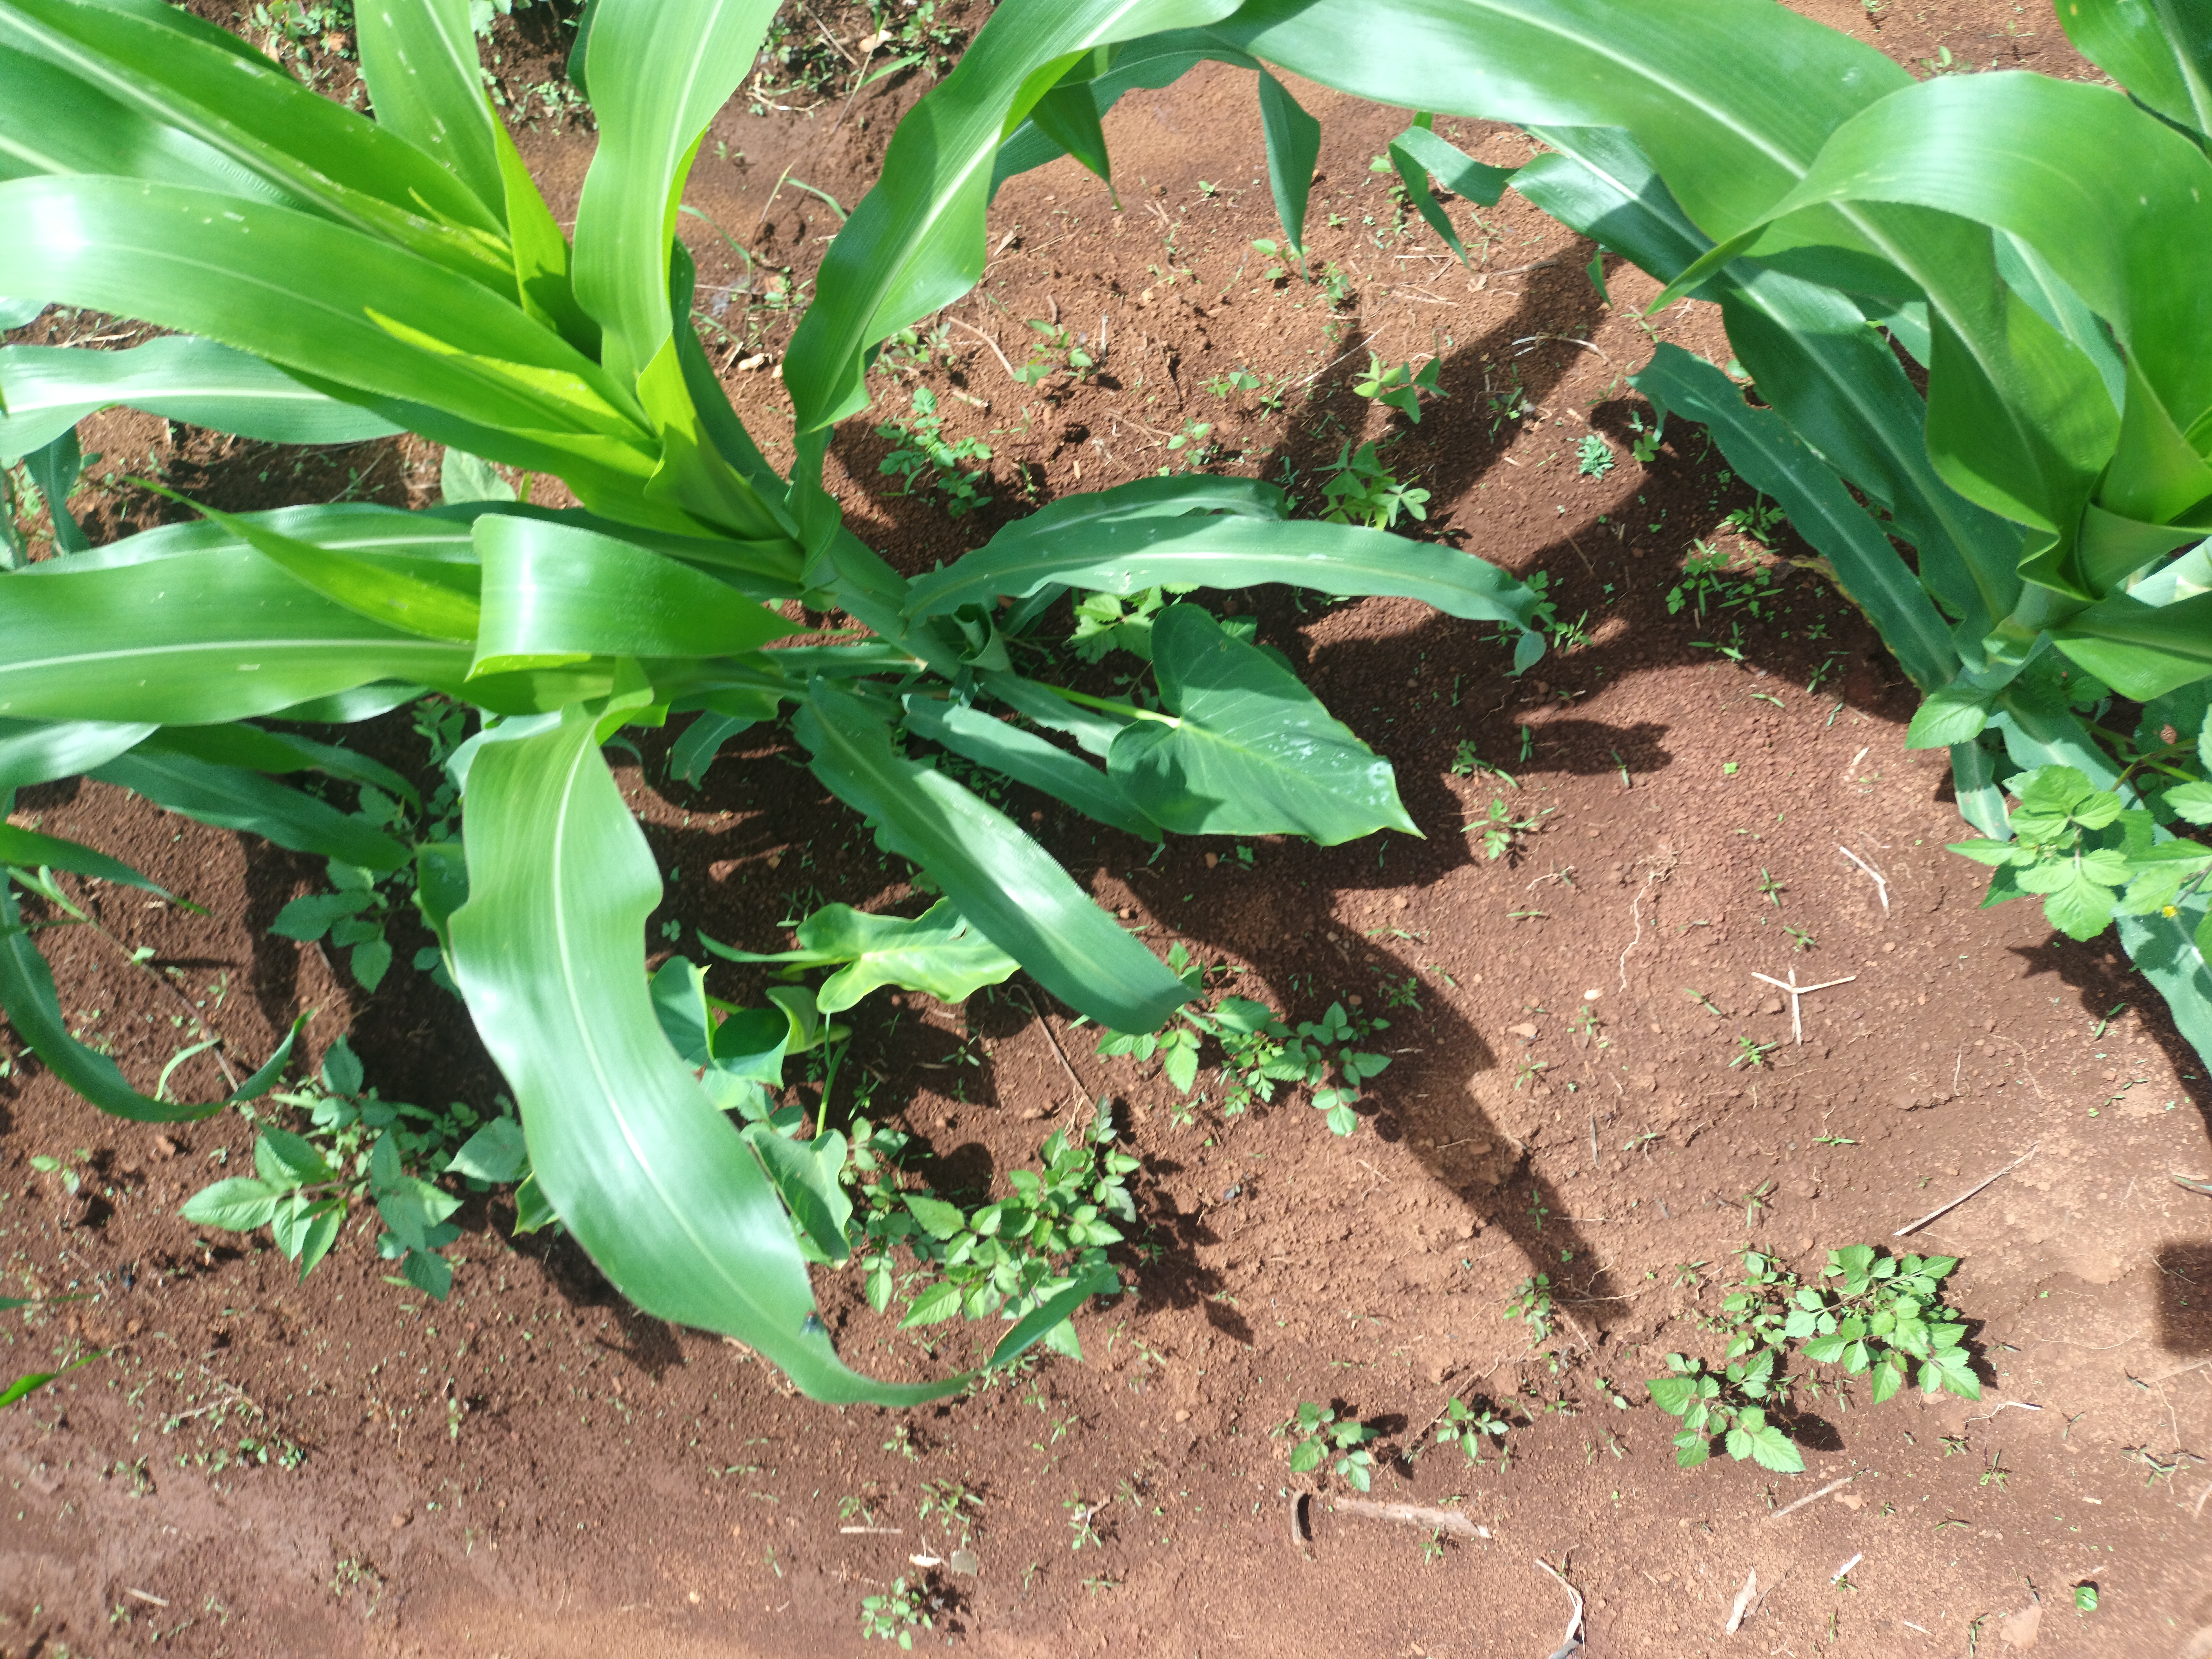
Label: healthy